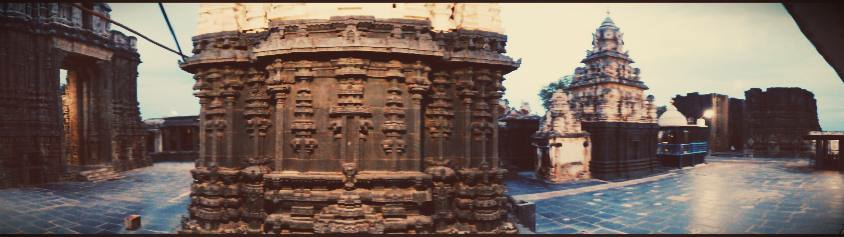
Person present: No